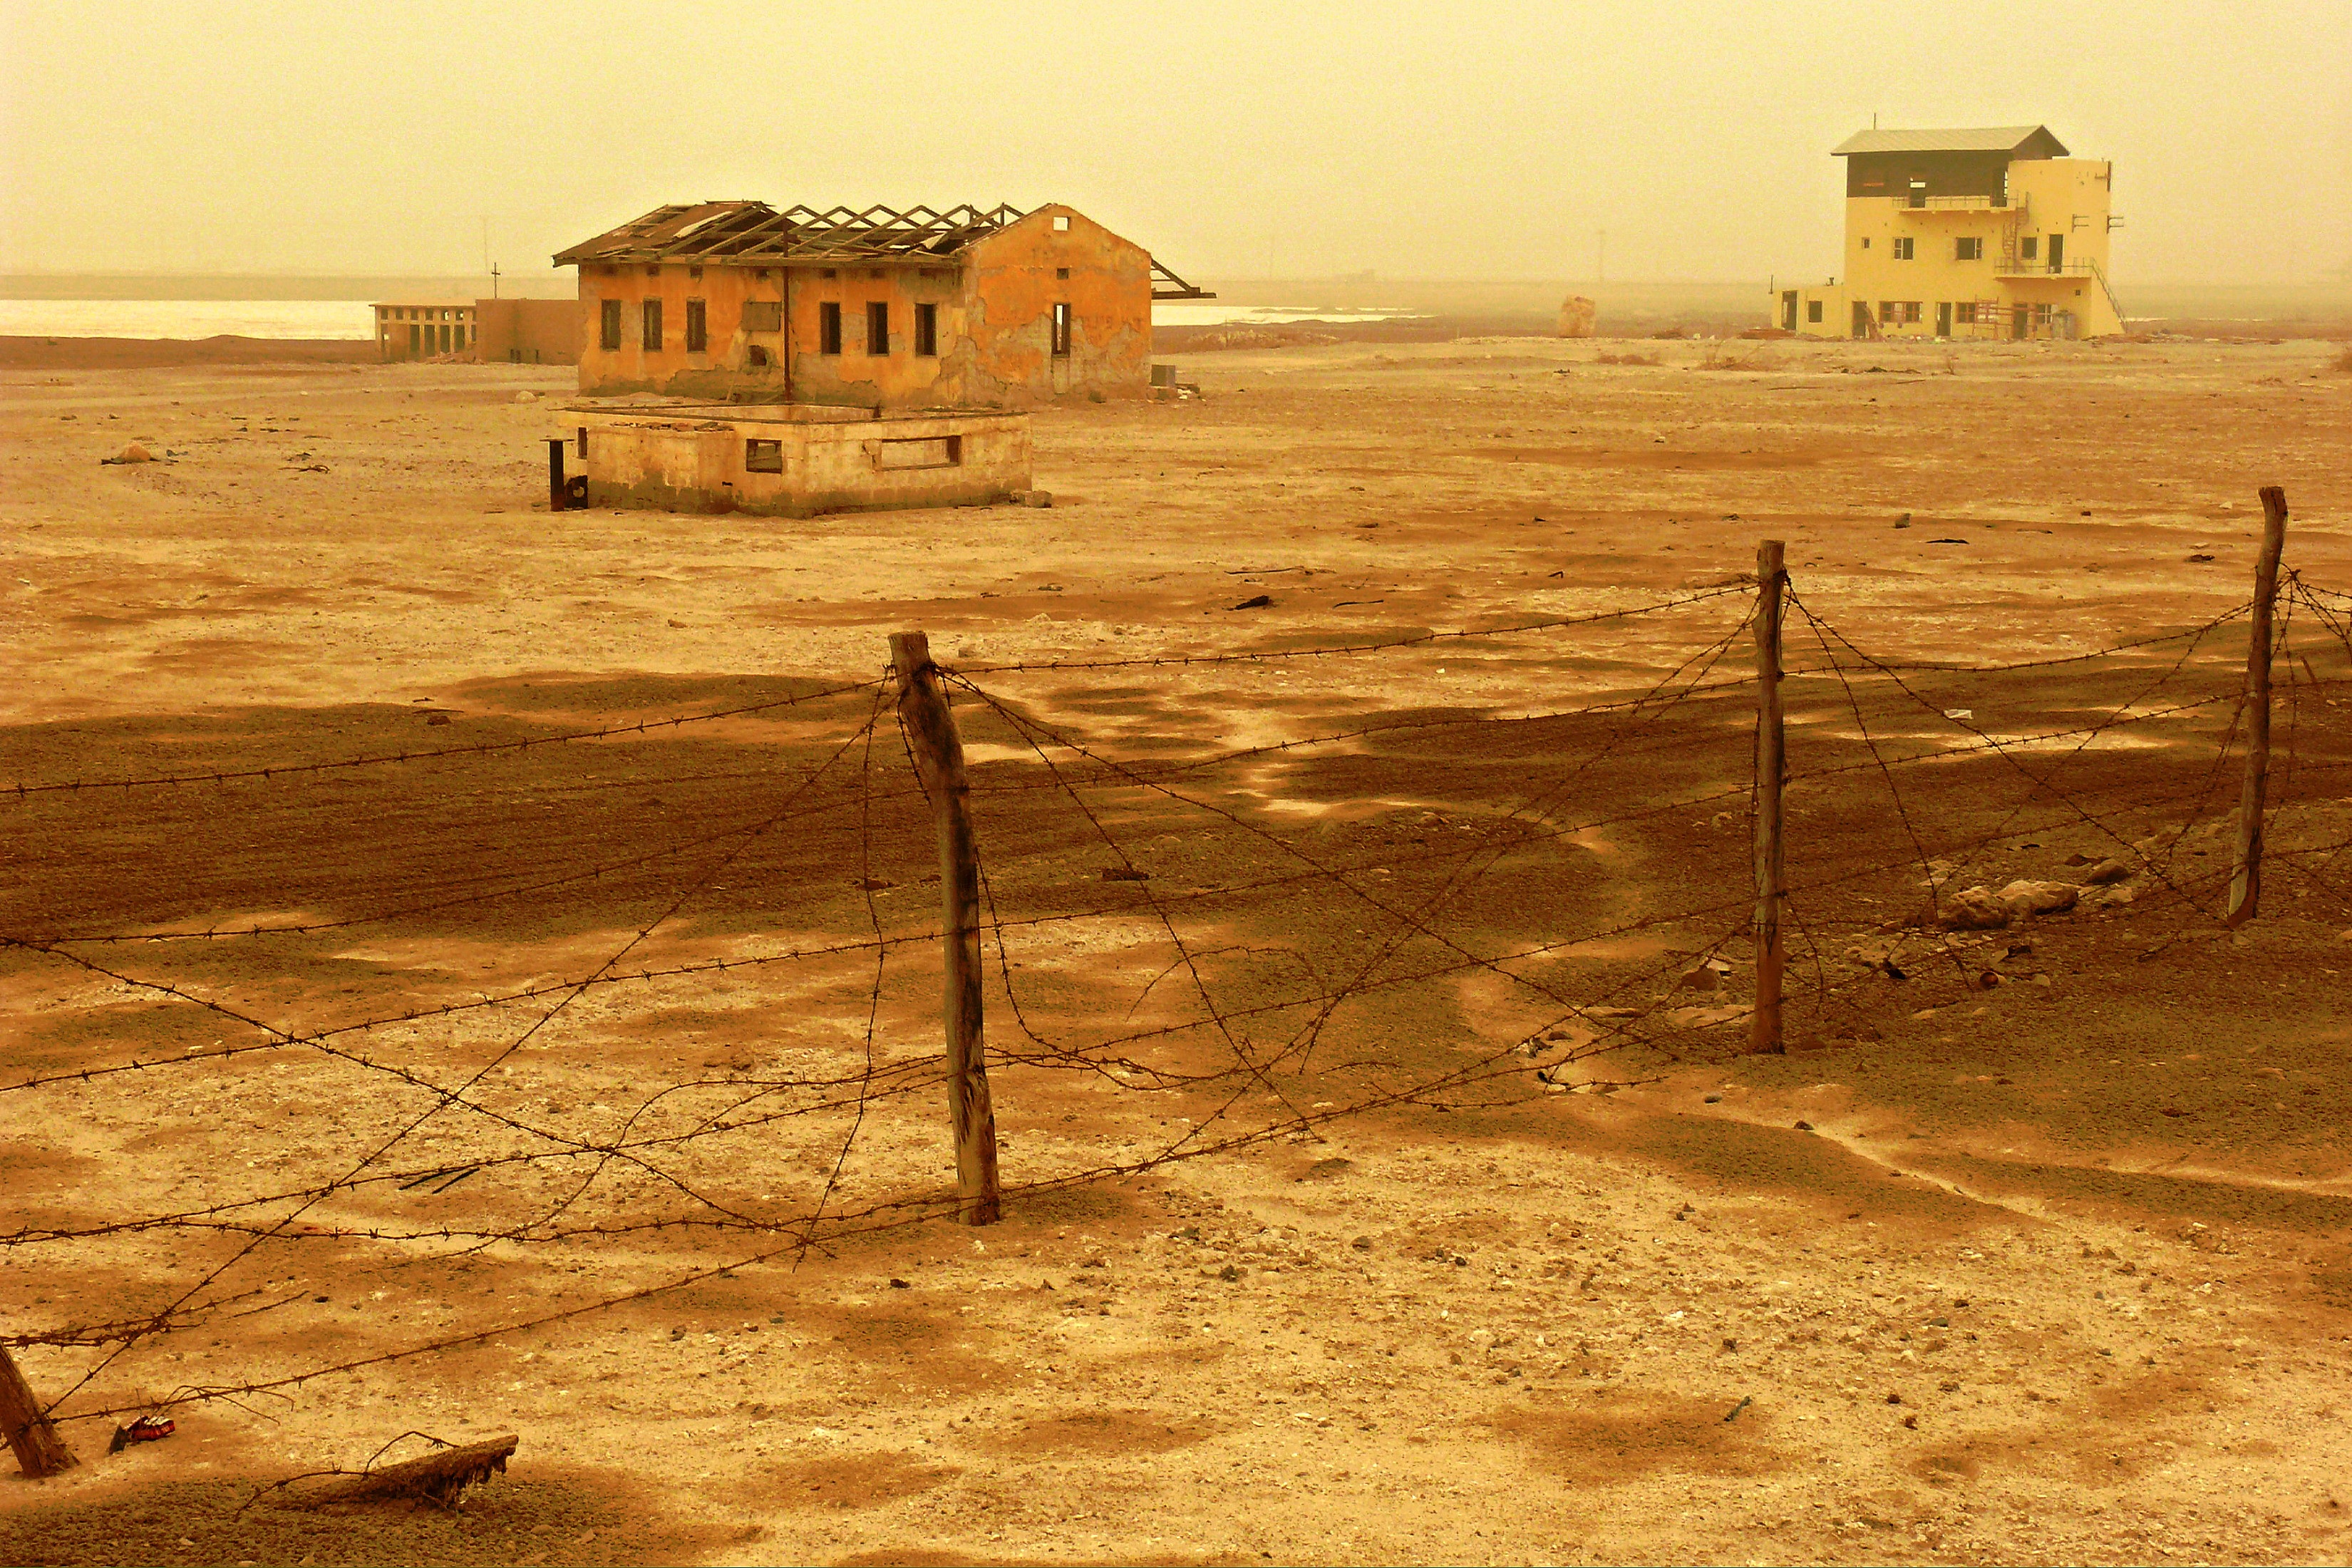
landscape, sand, desert, old, desolate, soil, abandoned, decay, plain, lost, plateau, damaged, israel, sahara, wadi, dead sea, ancient history, natural environment, aeolian landform, sodom, deserted camp